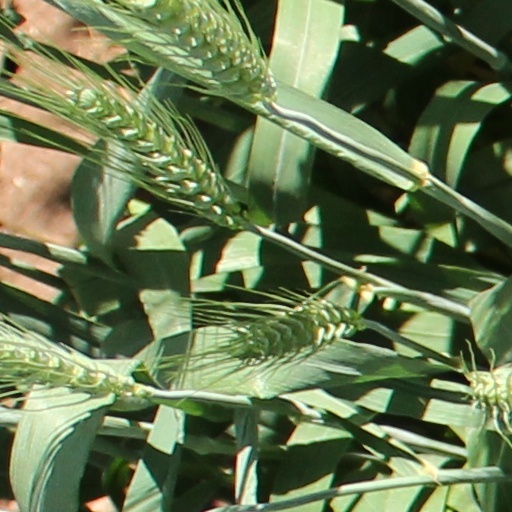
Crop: wheat